Edgerton (neighborhood)

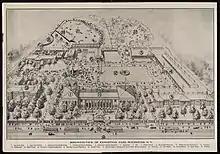

Edgerton thrived not only for its new residents, but for the city as a whole. Throughout the first half of the 20th century, Edgerton Park's arena, library, museum, swimming pool, bandstand, sports fields, playground, and zoo were the center of entertainment and recreation for lower- and middle-class Rochesterians. The park hosted trade shows, auto shows, art exhibitions, firework shows, animal shows, rodeos, parades, military demonstrations, annual horse shows that were called the "opening event in Rochester's social season," the massive annual Industrial Expositions, and concerts like an all-Black review led by Duke Ellington. Edgerton Park was home to the Rochester Cardinals of the International Hockey League, the Rochester Jeffersons of the National Football League, and the Rochester Royals of the National Basketball Association, who won the 1951 NBA Finals at the 4,000 seat Edgerton Park Arena. Unsurprisingly, when Rochester built its light rail system in the 1930s, seven of the nine main stops west of the Genesee River were in Edgerton.